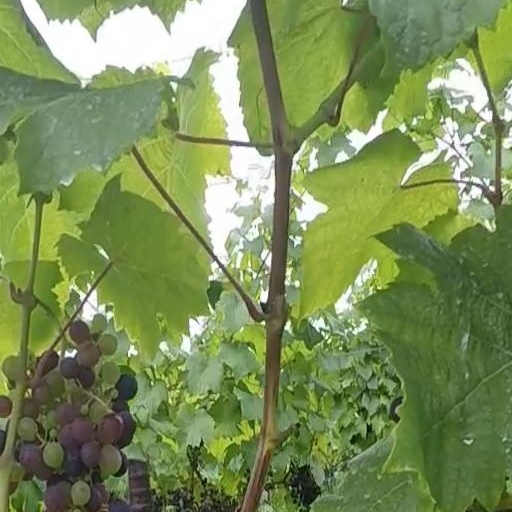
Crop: grape